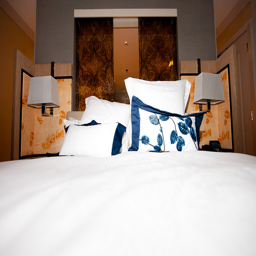
A modern bedroom suite with contemporary colors and lighting.
A bed with a white comforter with lamps on either side.
a bed that has a few pillows on it
a bed with a white bedspread and blue and white pillowcases
A pillow with blue leaves is put on the bed.